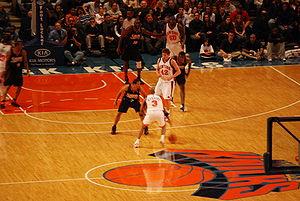
Andre Lloyd Miller, né le 19 mars 1976, est un joueur américain de basket-ball. Il joue au poste de meneur et a évolué en NBA entre 1999 et 2016.